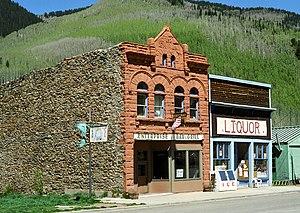
Front of the Dey Building, located at 3 N. Glasgow Avenue in Rico, Colorado, United States
Rico est une municipalité américaine située dans le comté de Dolores dans le Colorado. Selon le recensement de 2010, Rico compte 265 habitants.